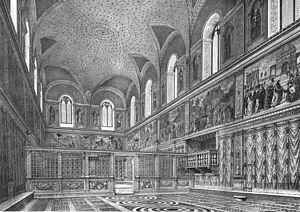
La chapelle Sixtine, appelée originellement chapelle de Sixte, est une des salles des palais pontificaux du Vatican et fait partie des Musées du Vatican. Remplaçant la chapelle Pauline puis le palais du Quirinal, la chapelle Sixtine est le lieu où, traditionnellement depuis le XVᵉ siècle, les cardinaux réunis en conclave élisent le nouveau pape, et obligatoirement depuis la constitution apostolique édictée par Jean-Paul II en 1996, intitulée Universi Dominici gregis.